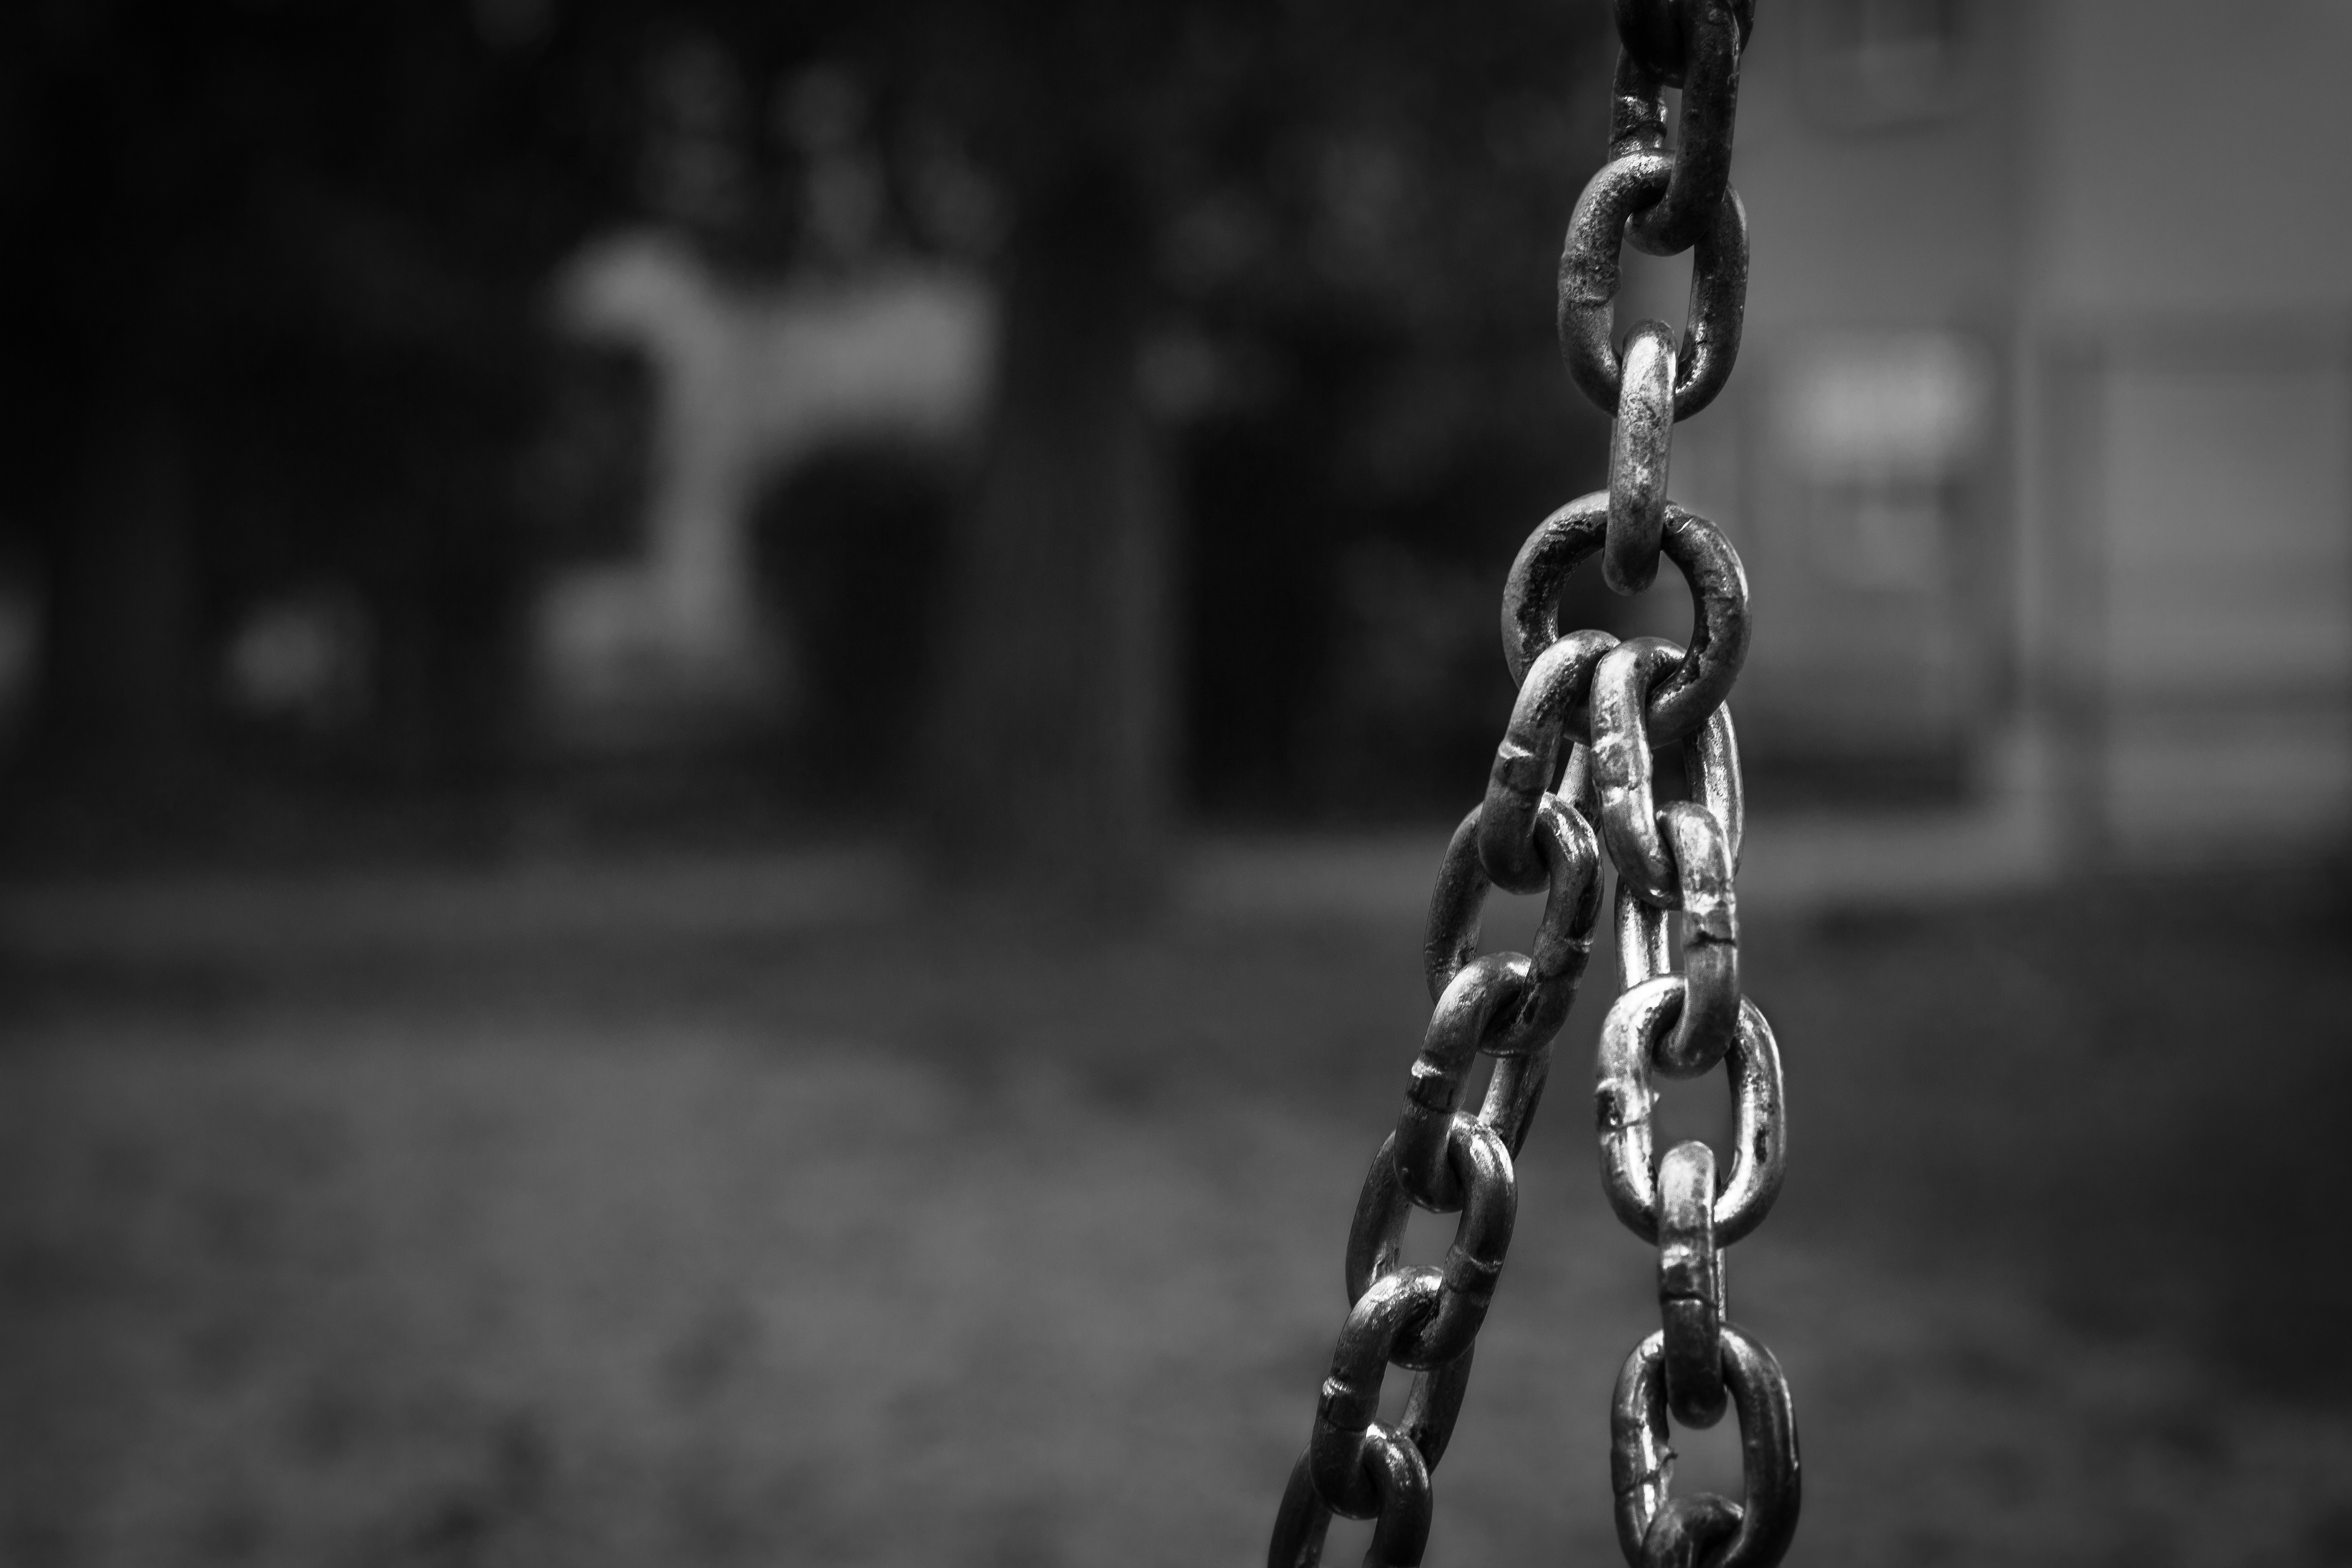
work, hand, light, black and white, technology, white, photography, chain, steel, rust, spring, produce, macro, metal, darkness, industry, black, monochrome, close, stainless steel, close up, chains, iron, detail, hard, production, irons, connection, strong, connected, force, innovation, macro photography, investors, the idea of, cohesion, monochrome photography, fashion accessory